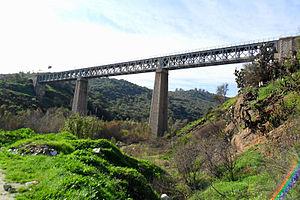
Béni Amrane est une commune algérienne de la wilaya de Boumerdès dépendant de la daïra de Thénia, depuis 1985. Elle a accédé au rang de commune durant l'époque coloniale et a appartenu jusqu'en 1975 au département devenu wilaya de Tizi Ouzou, puis jusqu'en 1984 à la wilaya de Bouira.